Sylvan Hills Country Club Golf Course

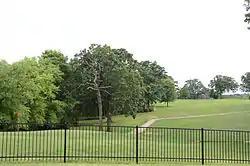

The Greens at North Hills Municipal Golf Course is a municipal golf course located in Sherwood, Arkansas, United States. Construction of the golf course began in 1927 during the "golden era" of golf course design.